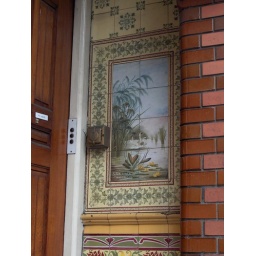
Doors, windows and assorted building details. All the doorways on this street had beautiful tile mosaics near the doors.